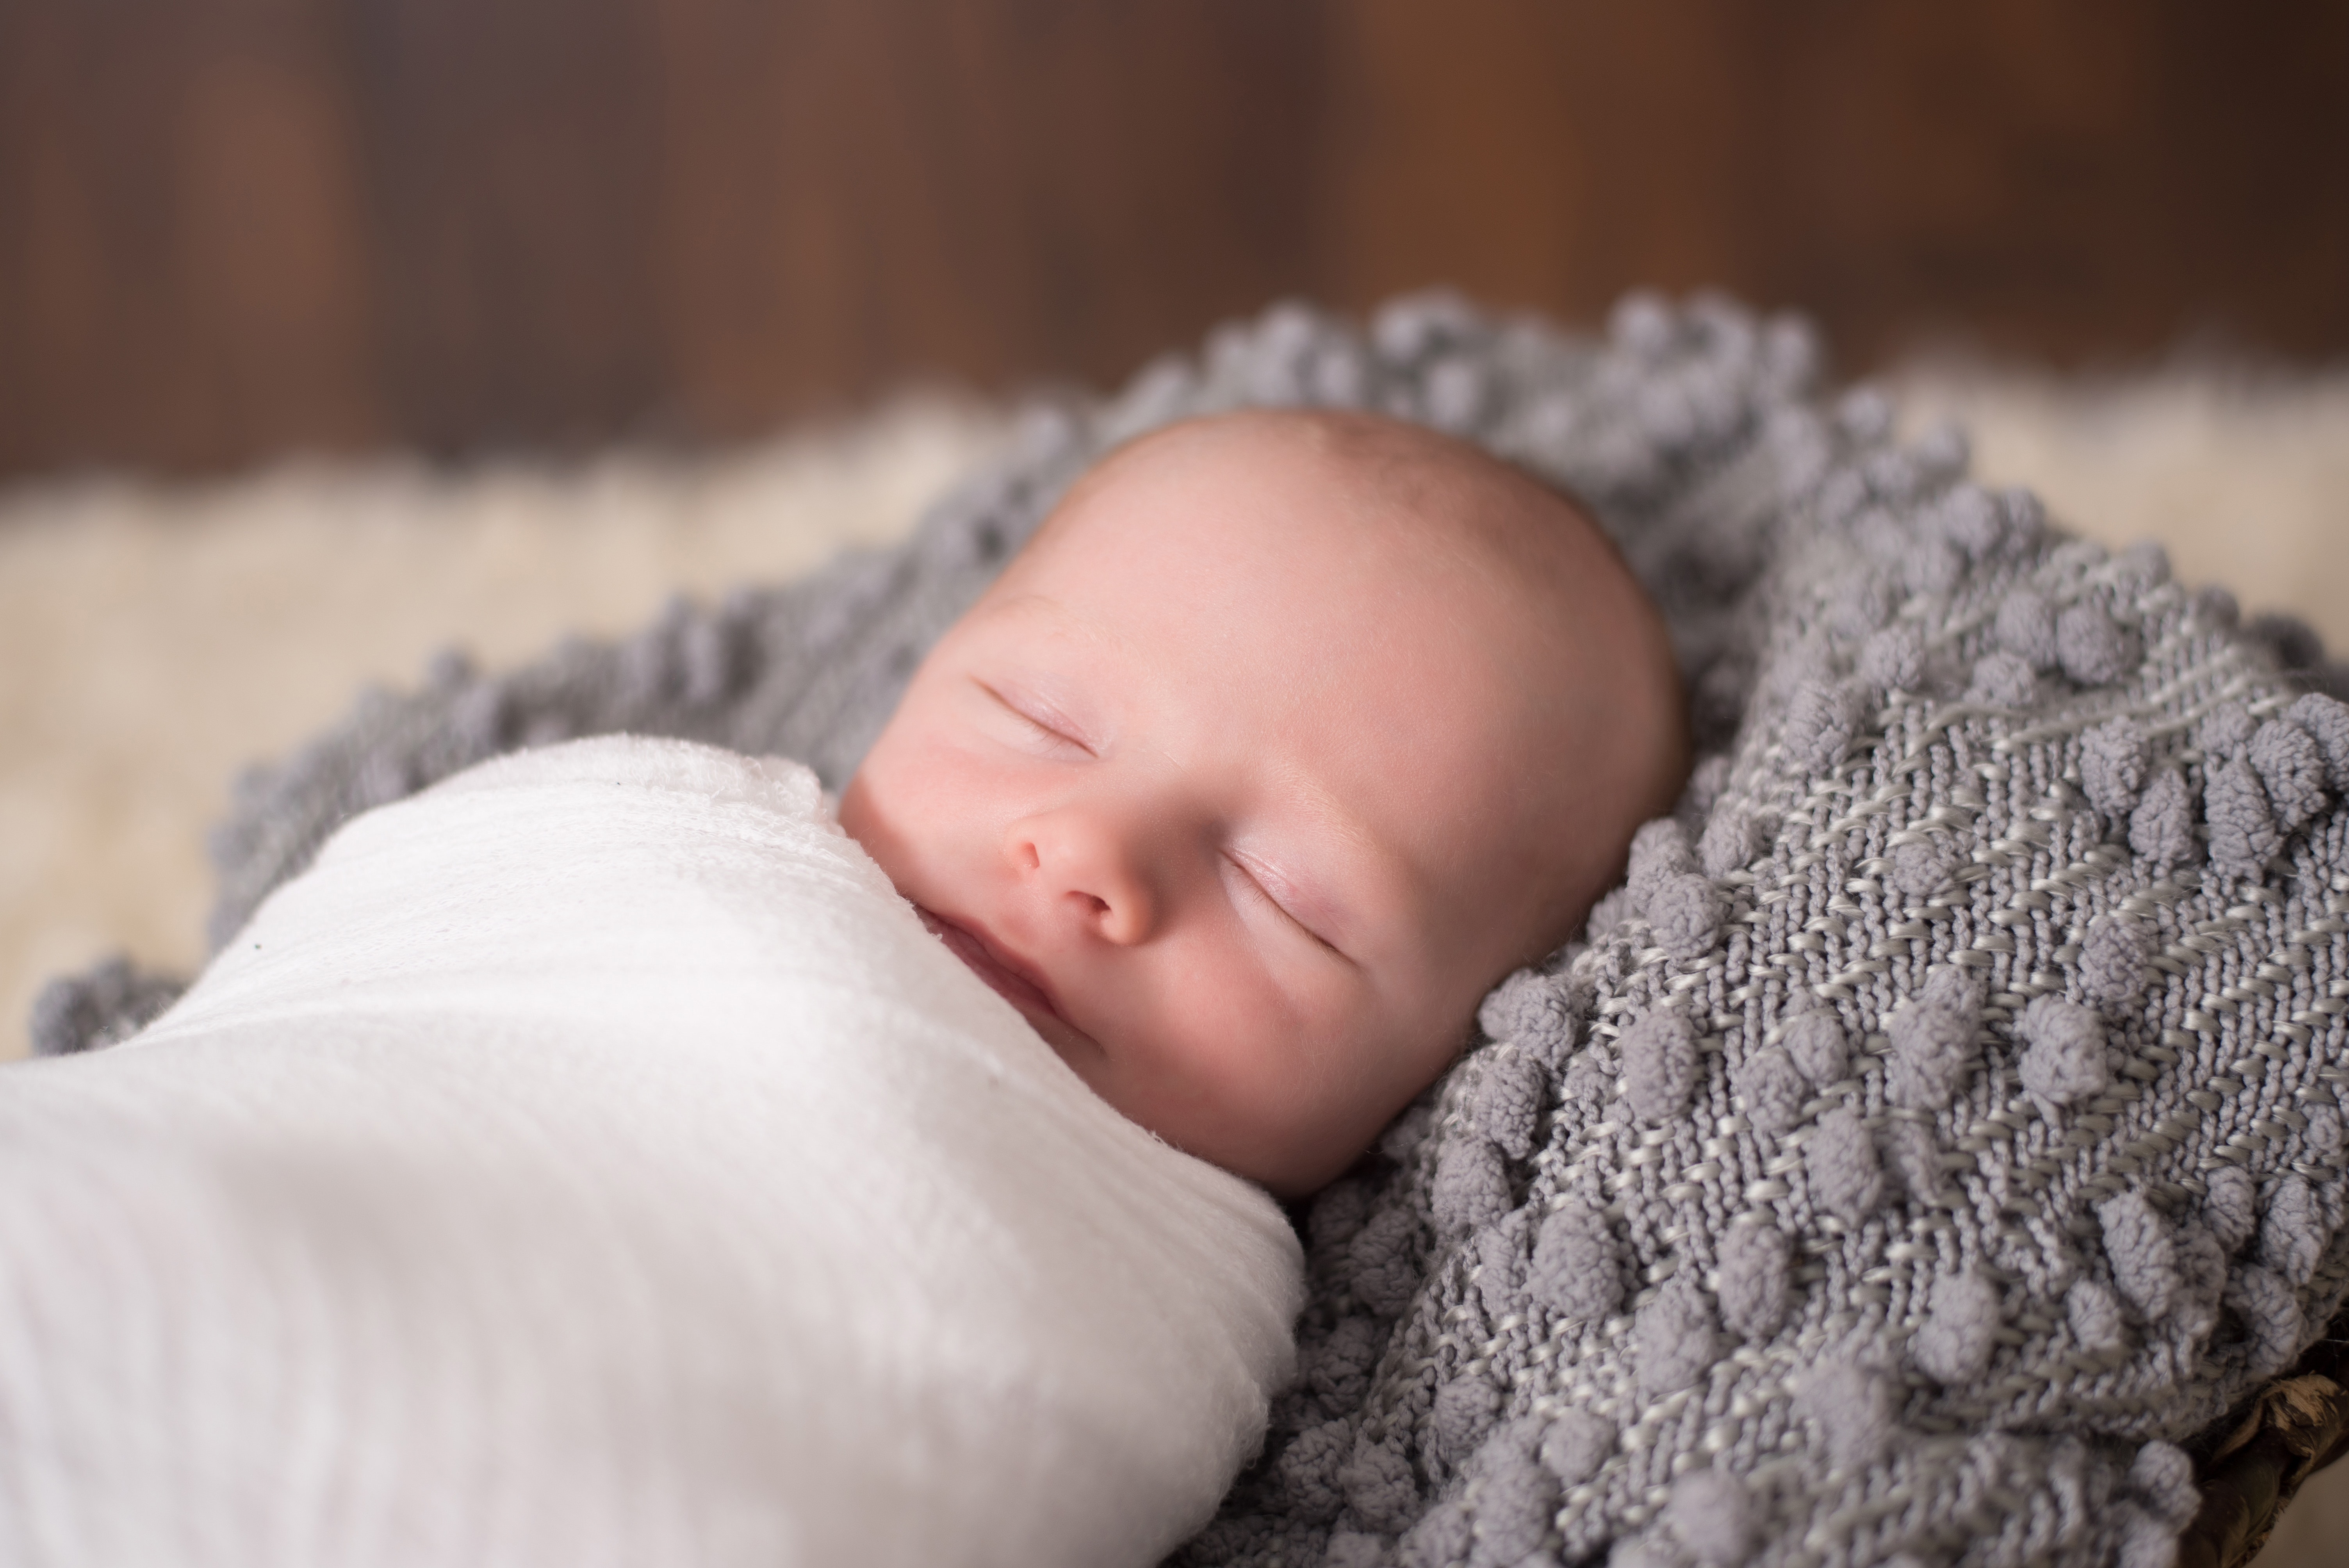
child, baby, photograph, face, skin, cheek, eye, toddler, sleep, photography, portrait photography